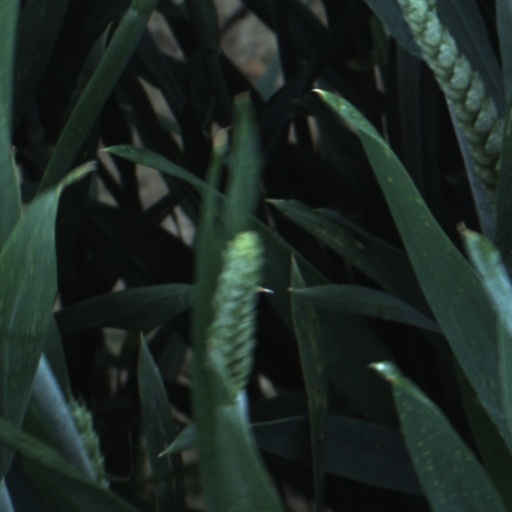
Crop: wheat